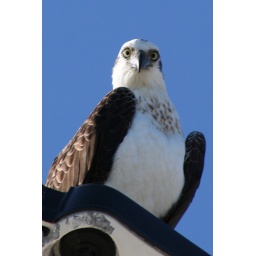
Spotted resting on a lamp post by the beach in Cottesloe. Good eye contact.